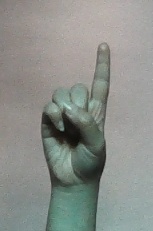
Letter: bb